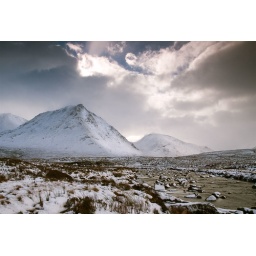
This is the mountain across the river from Buchaille Etive Mor. I liked the interesting sky and the lead in from the river.